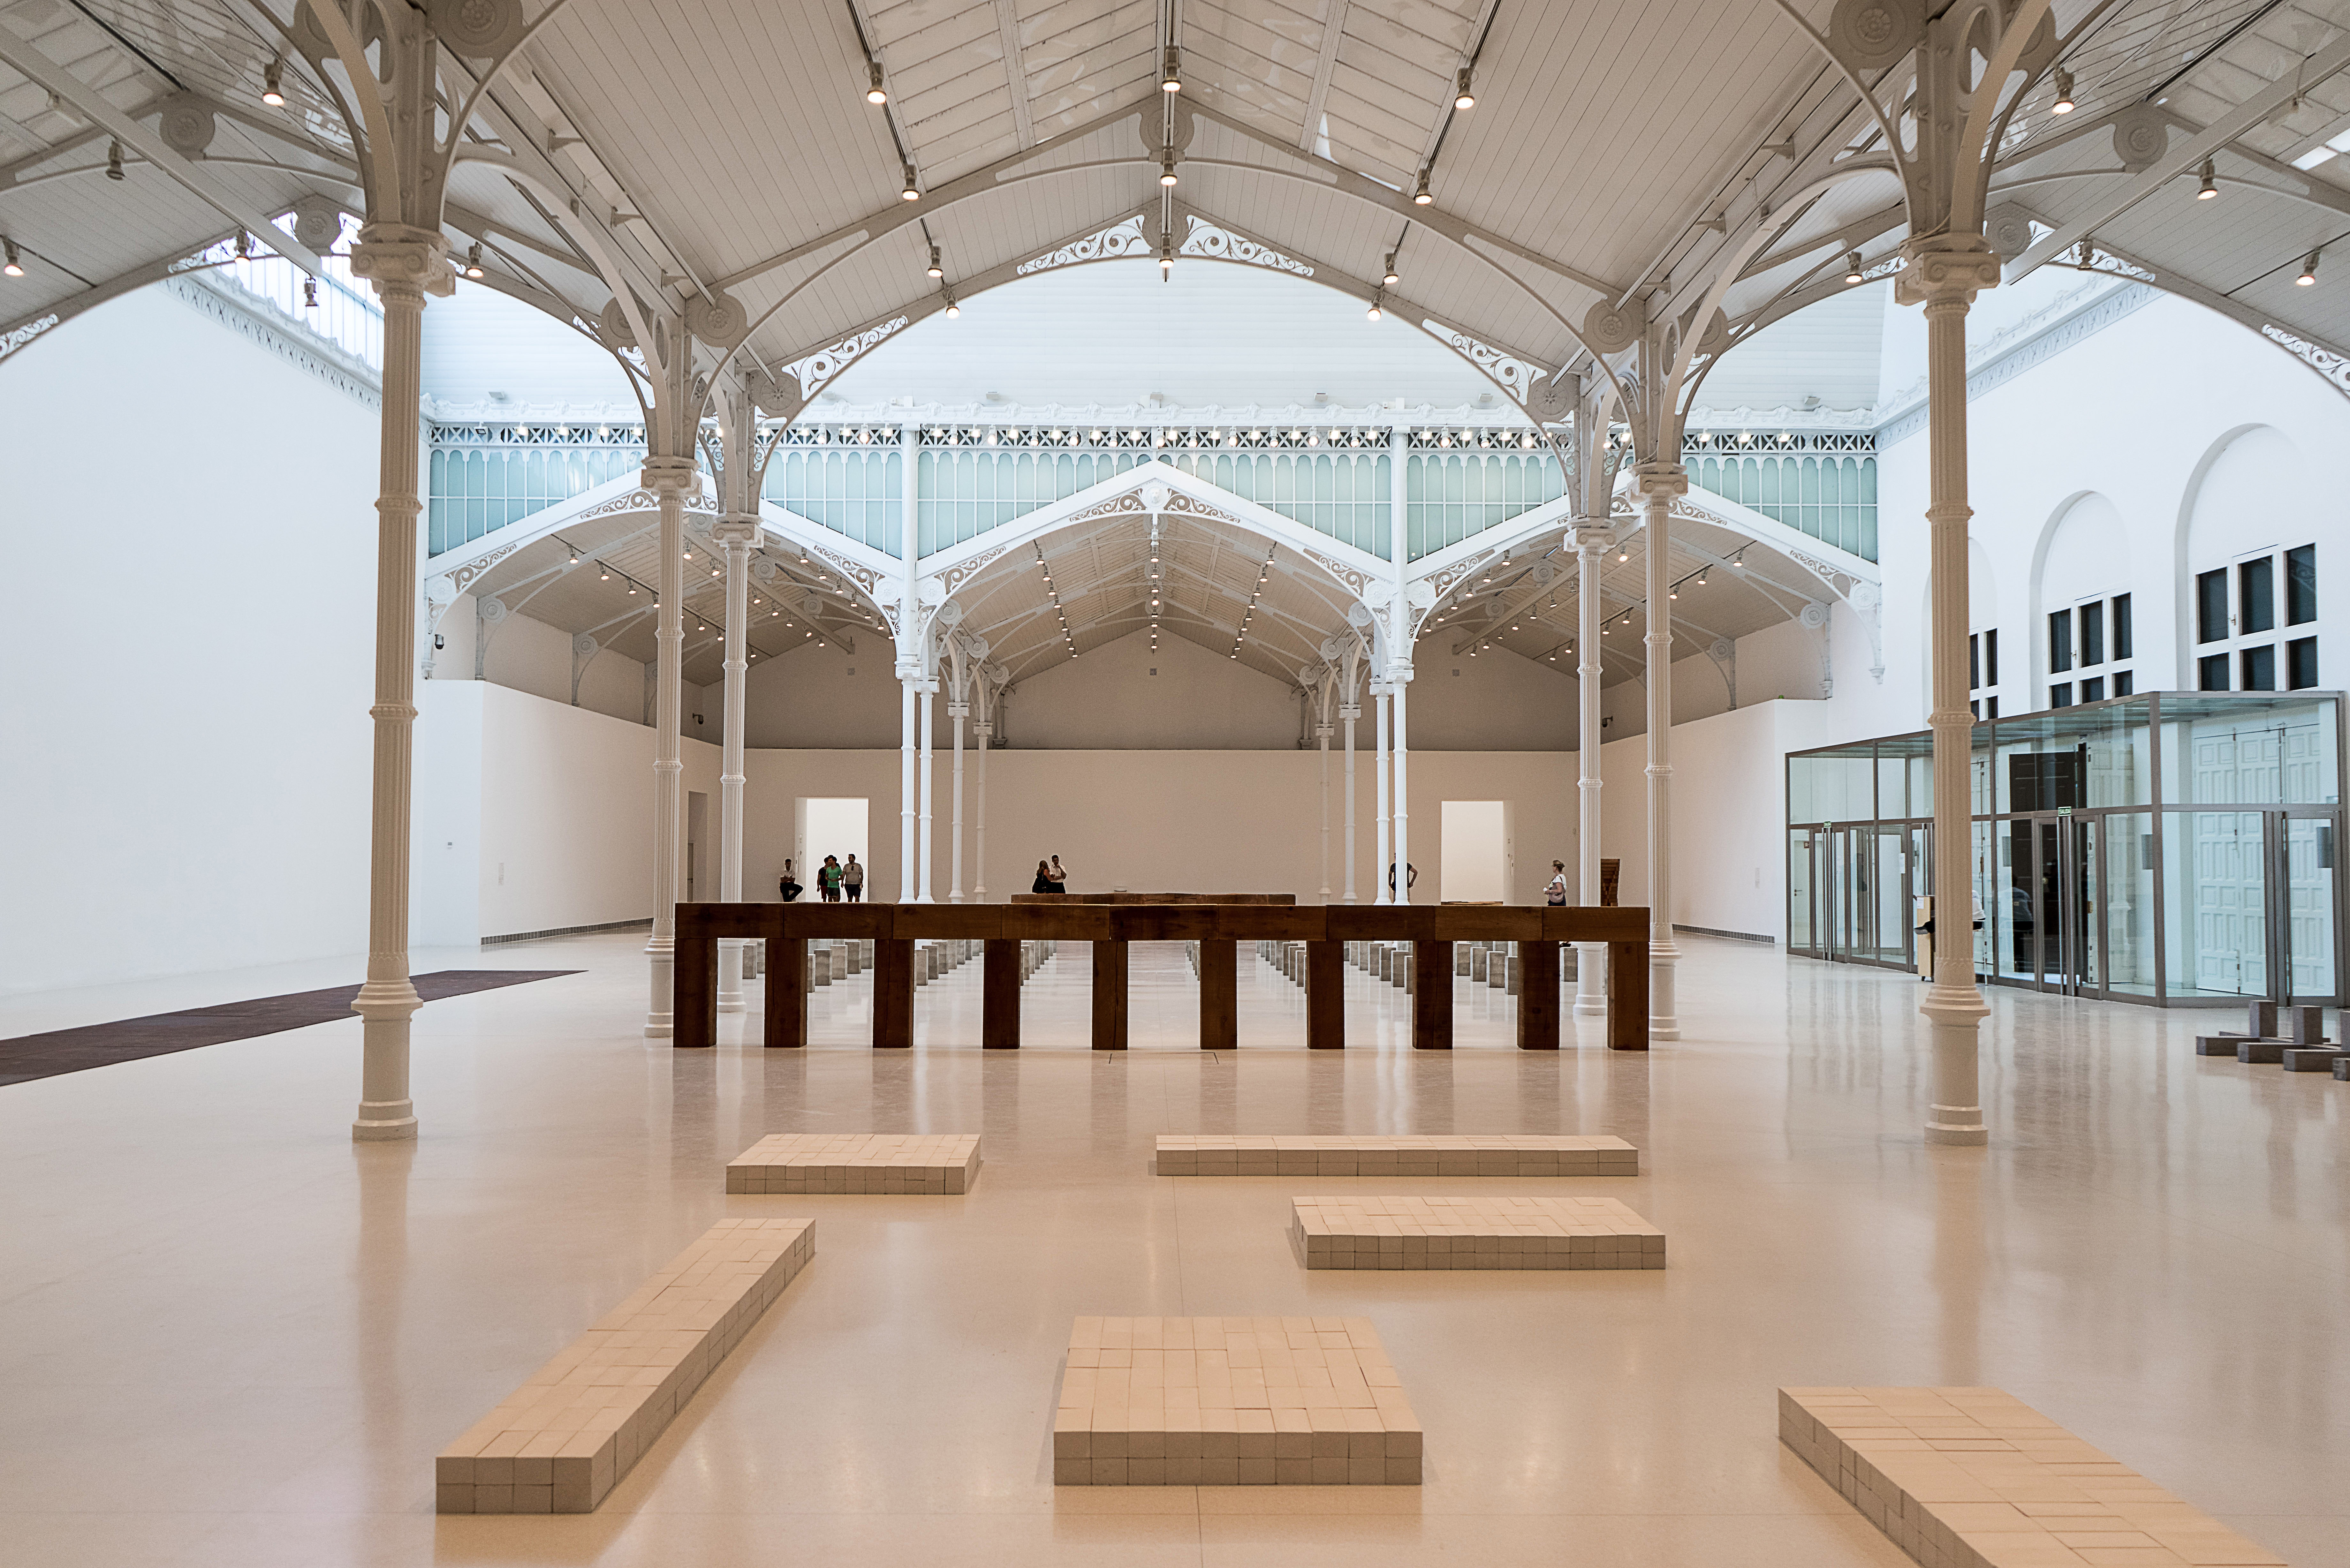
architecture, floor, glass, perspective, building, palace, ship, ceiling, museum, geometry, hall, modern, interior design, modern architecture, sculpture, madrid, tourist attraction, estate, lobby, exhibition, abstraction, art gallery, daylighting, vanguard